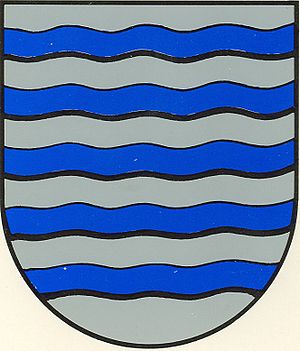
Távoraaffæren
Távorafamiliens våbenskjold.
Távoraaffæren var en politisk skandale ved det portugisiske hof i det 18. århundrede. Begivenhederne blev udløst af mordforsøget på kong Josef 1. af Portugal i 1758 og sluttede med den offentlige henrettelse af hele Távorafamilien og dens nærmeste slægtninge i 1759. Nogle historikere fortolker hele affæren som et forsøg fra premierminister Sebastião de Melo på at begrænse de gamle adelsfamiliers voksende magt.